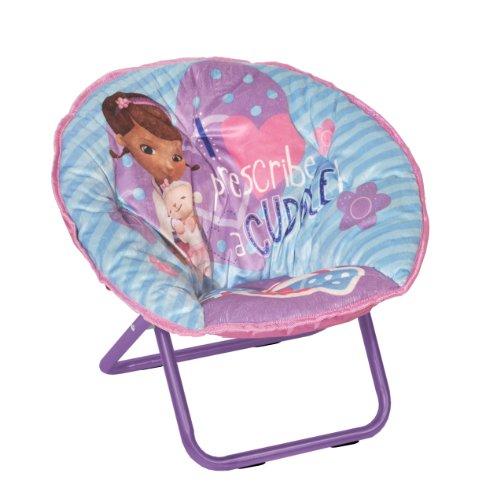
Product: Disney Doc McStuffins Toddler Saucer Chair
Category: Home & Kitchen | Furniture | Kids' Furniture | Chairs & Seats | Armchairs
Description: Features unique Disney Doc McStuffins design with Doc McStuffins and Lambie graphics.
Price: $30.33
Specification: ProductDimensions:14x18x16inches|ItemWeight:4pounds|ShippingWeight:4.05pounds(Viewshippingratesandpolicies)|DomesticShipping:ItemcanbeshippedwithinU.S.|InternationalShipping:ThisitemcanbeshippedtoselectcountriesoutsideoftheU.S.LearnMore|ASIN:B00CEV9AV8|Itemmodelnumber:WK318010|Manufacturerrecommendedage:36months-5years